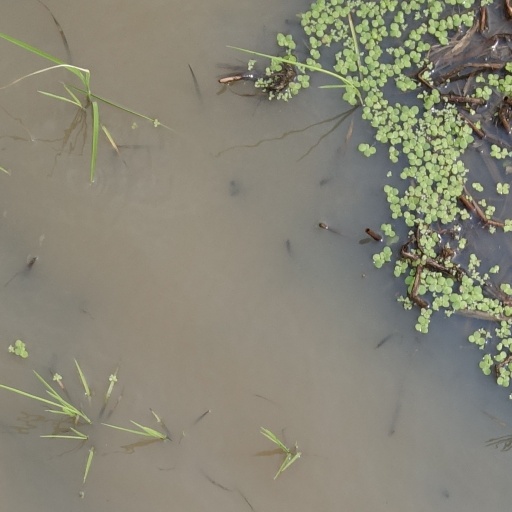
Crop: rice